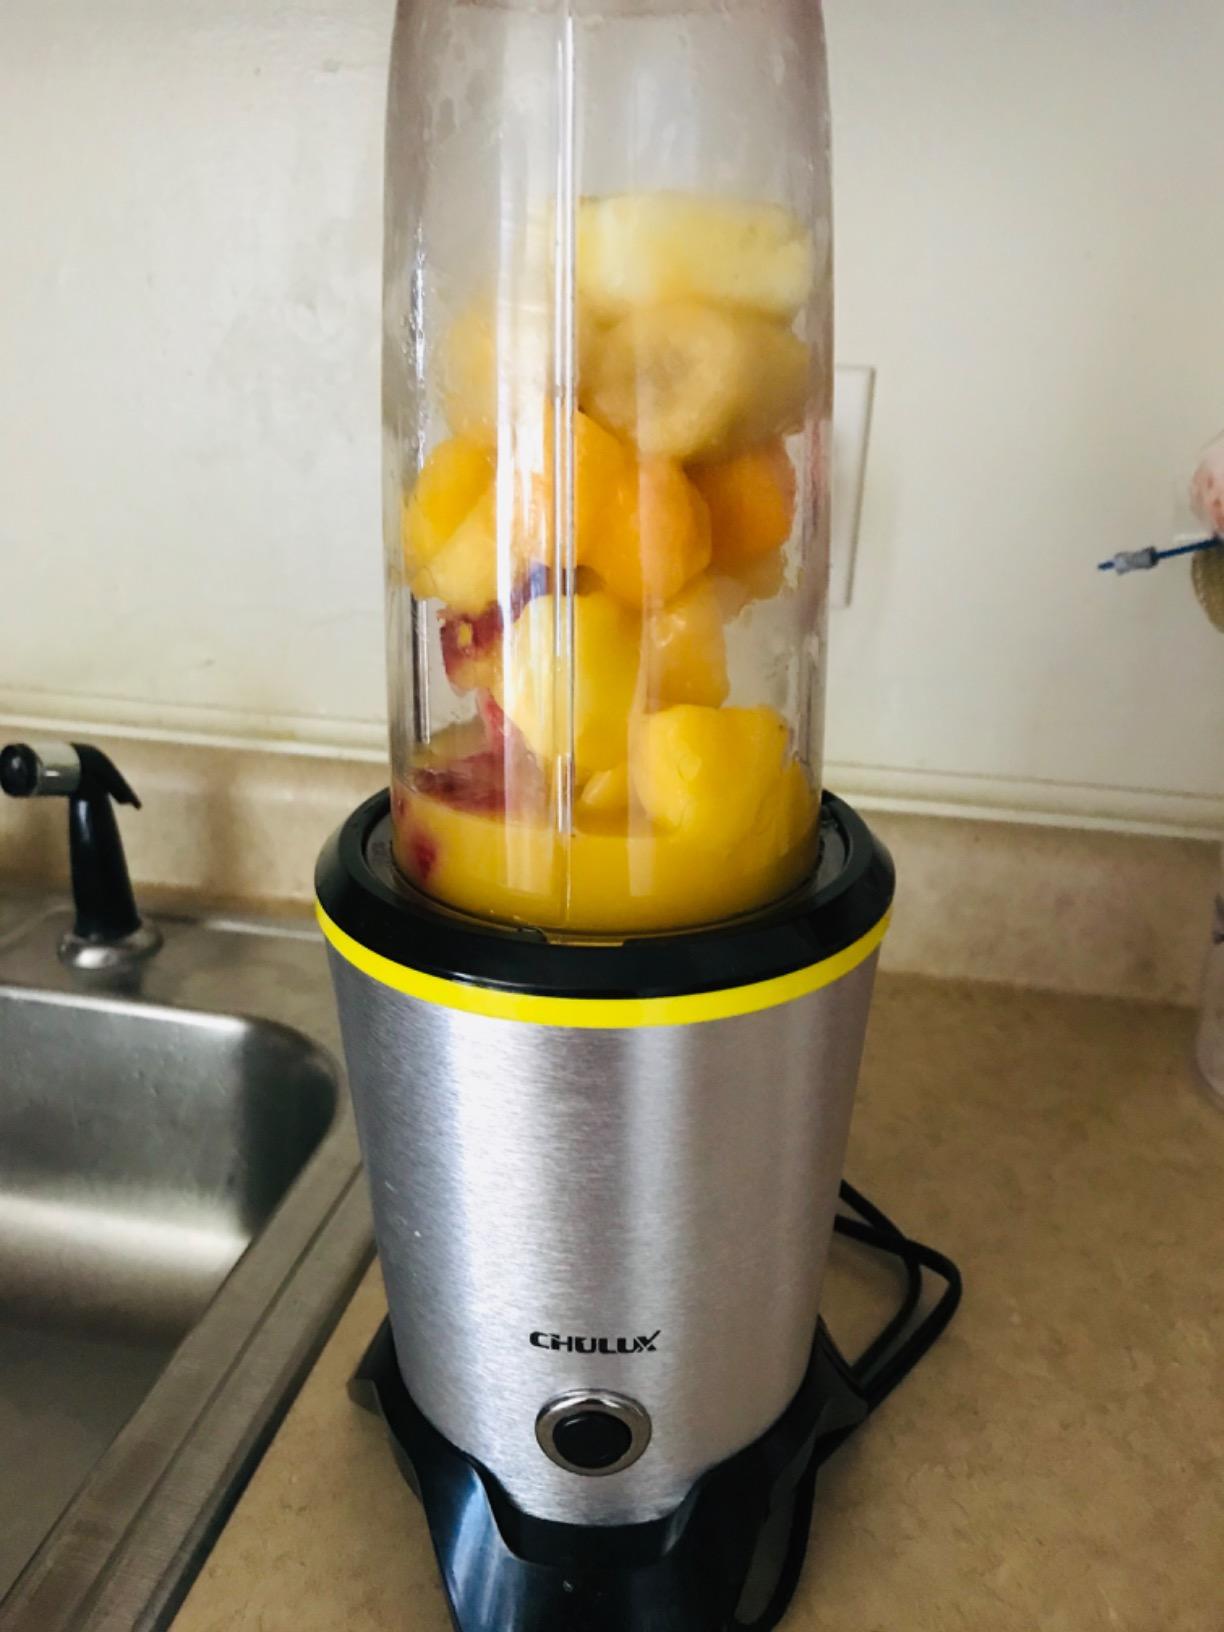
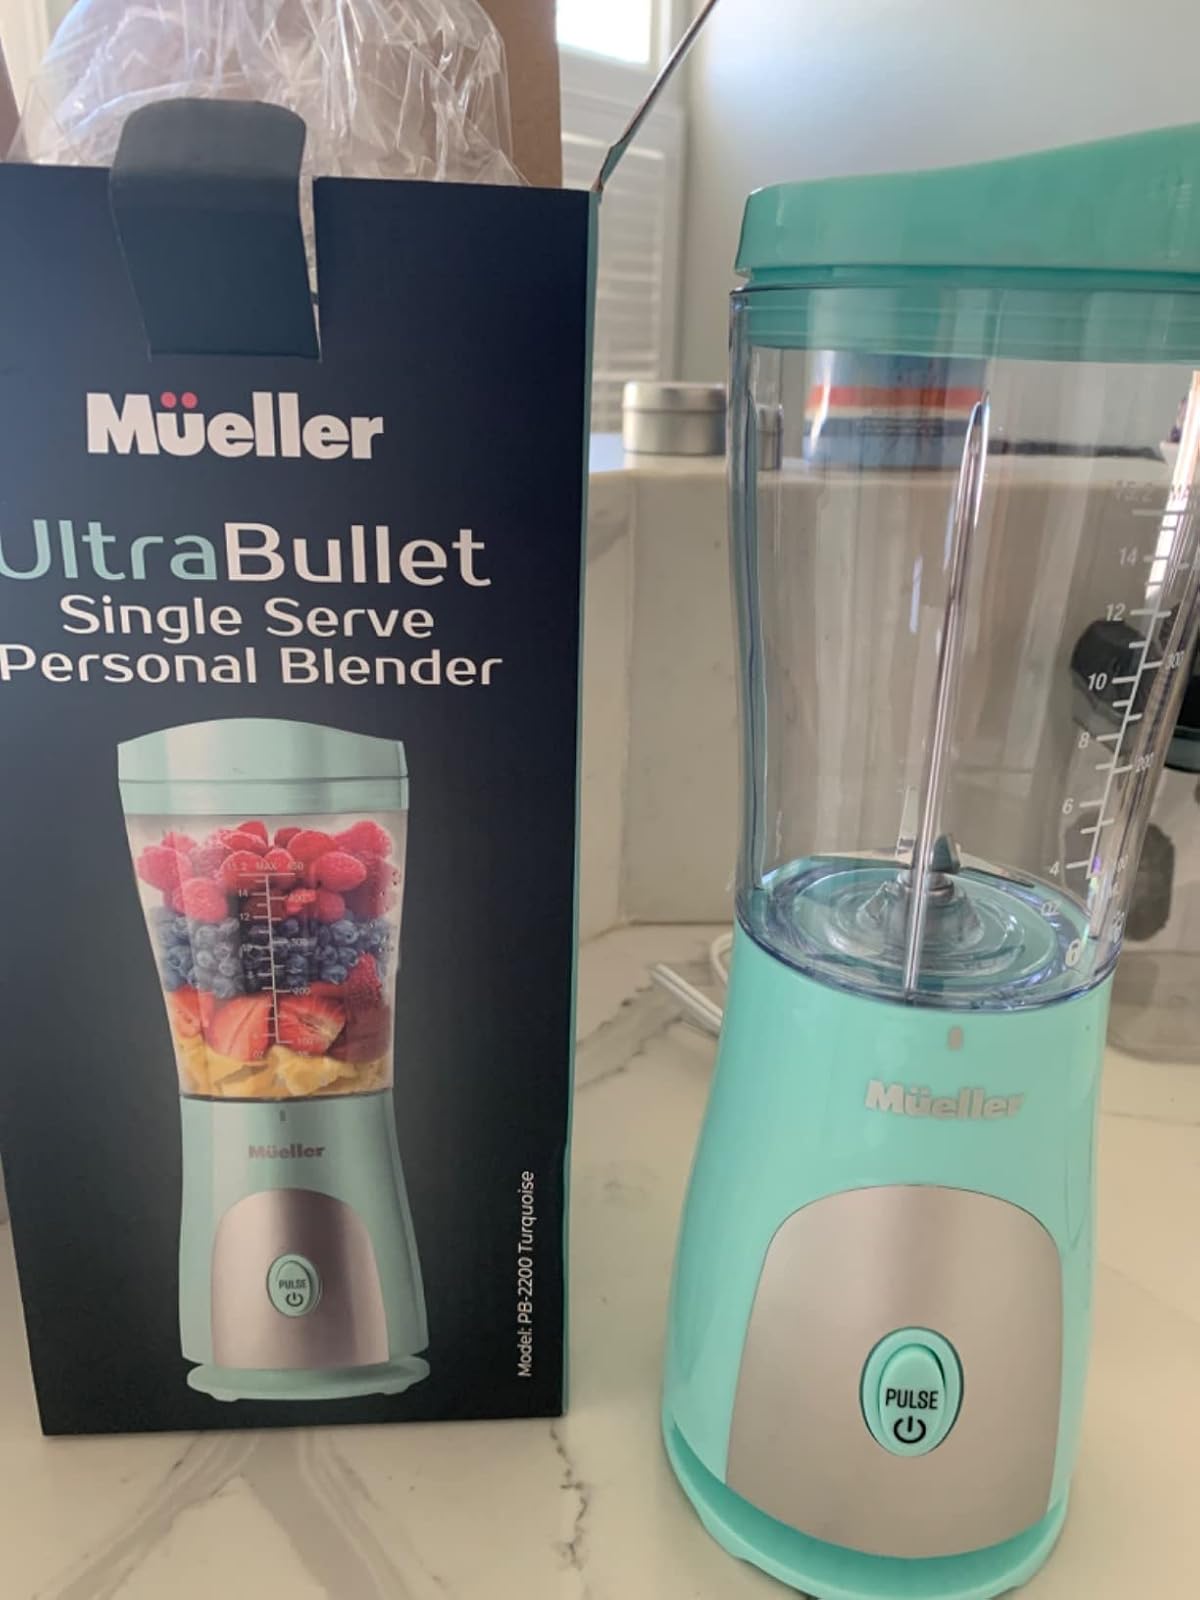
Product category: items_blender
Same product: no